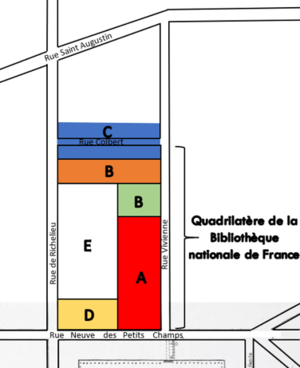
Paris - Bibliothèque nationale de France - Site Richelieu - Parcellaire du quadrilatère d'après Maurice Dumolin.
Richelieu – Bibliothèques, musée, galeries désigne un complexe architectural situé dans le deuxième arrondissement de Paris, délimité par les rues de Richelieu, Vivienne, Colbert et des Petits-Champs. Ce découpage géométrique donne au site sa dénomination de « Quadrilatère Richelieu ».